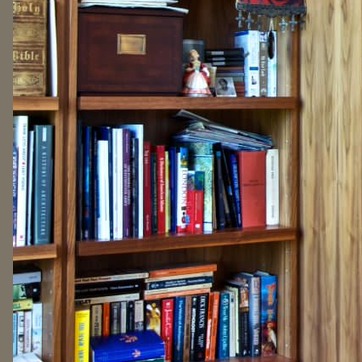
Material: paper